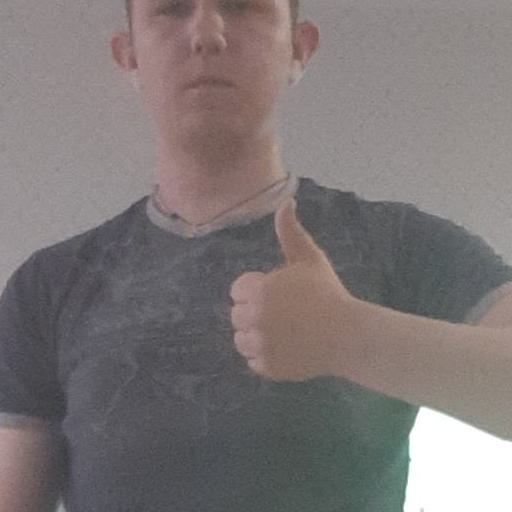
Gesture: like